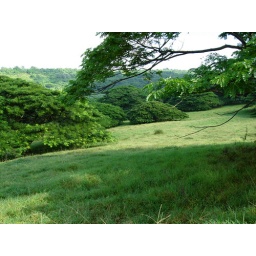
Where they filmed the opening scene to Outbreak where the monkey is in the tree